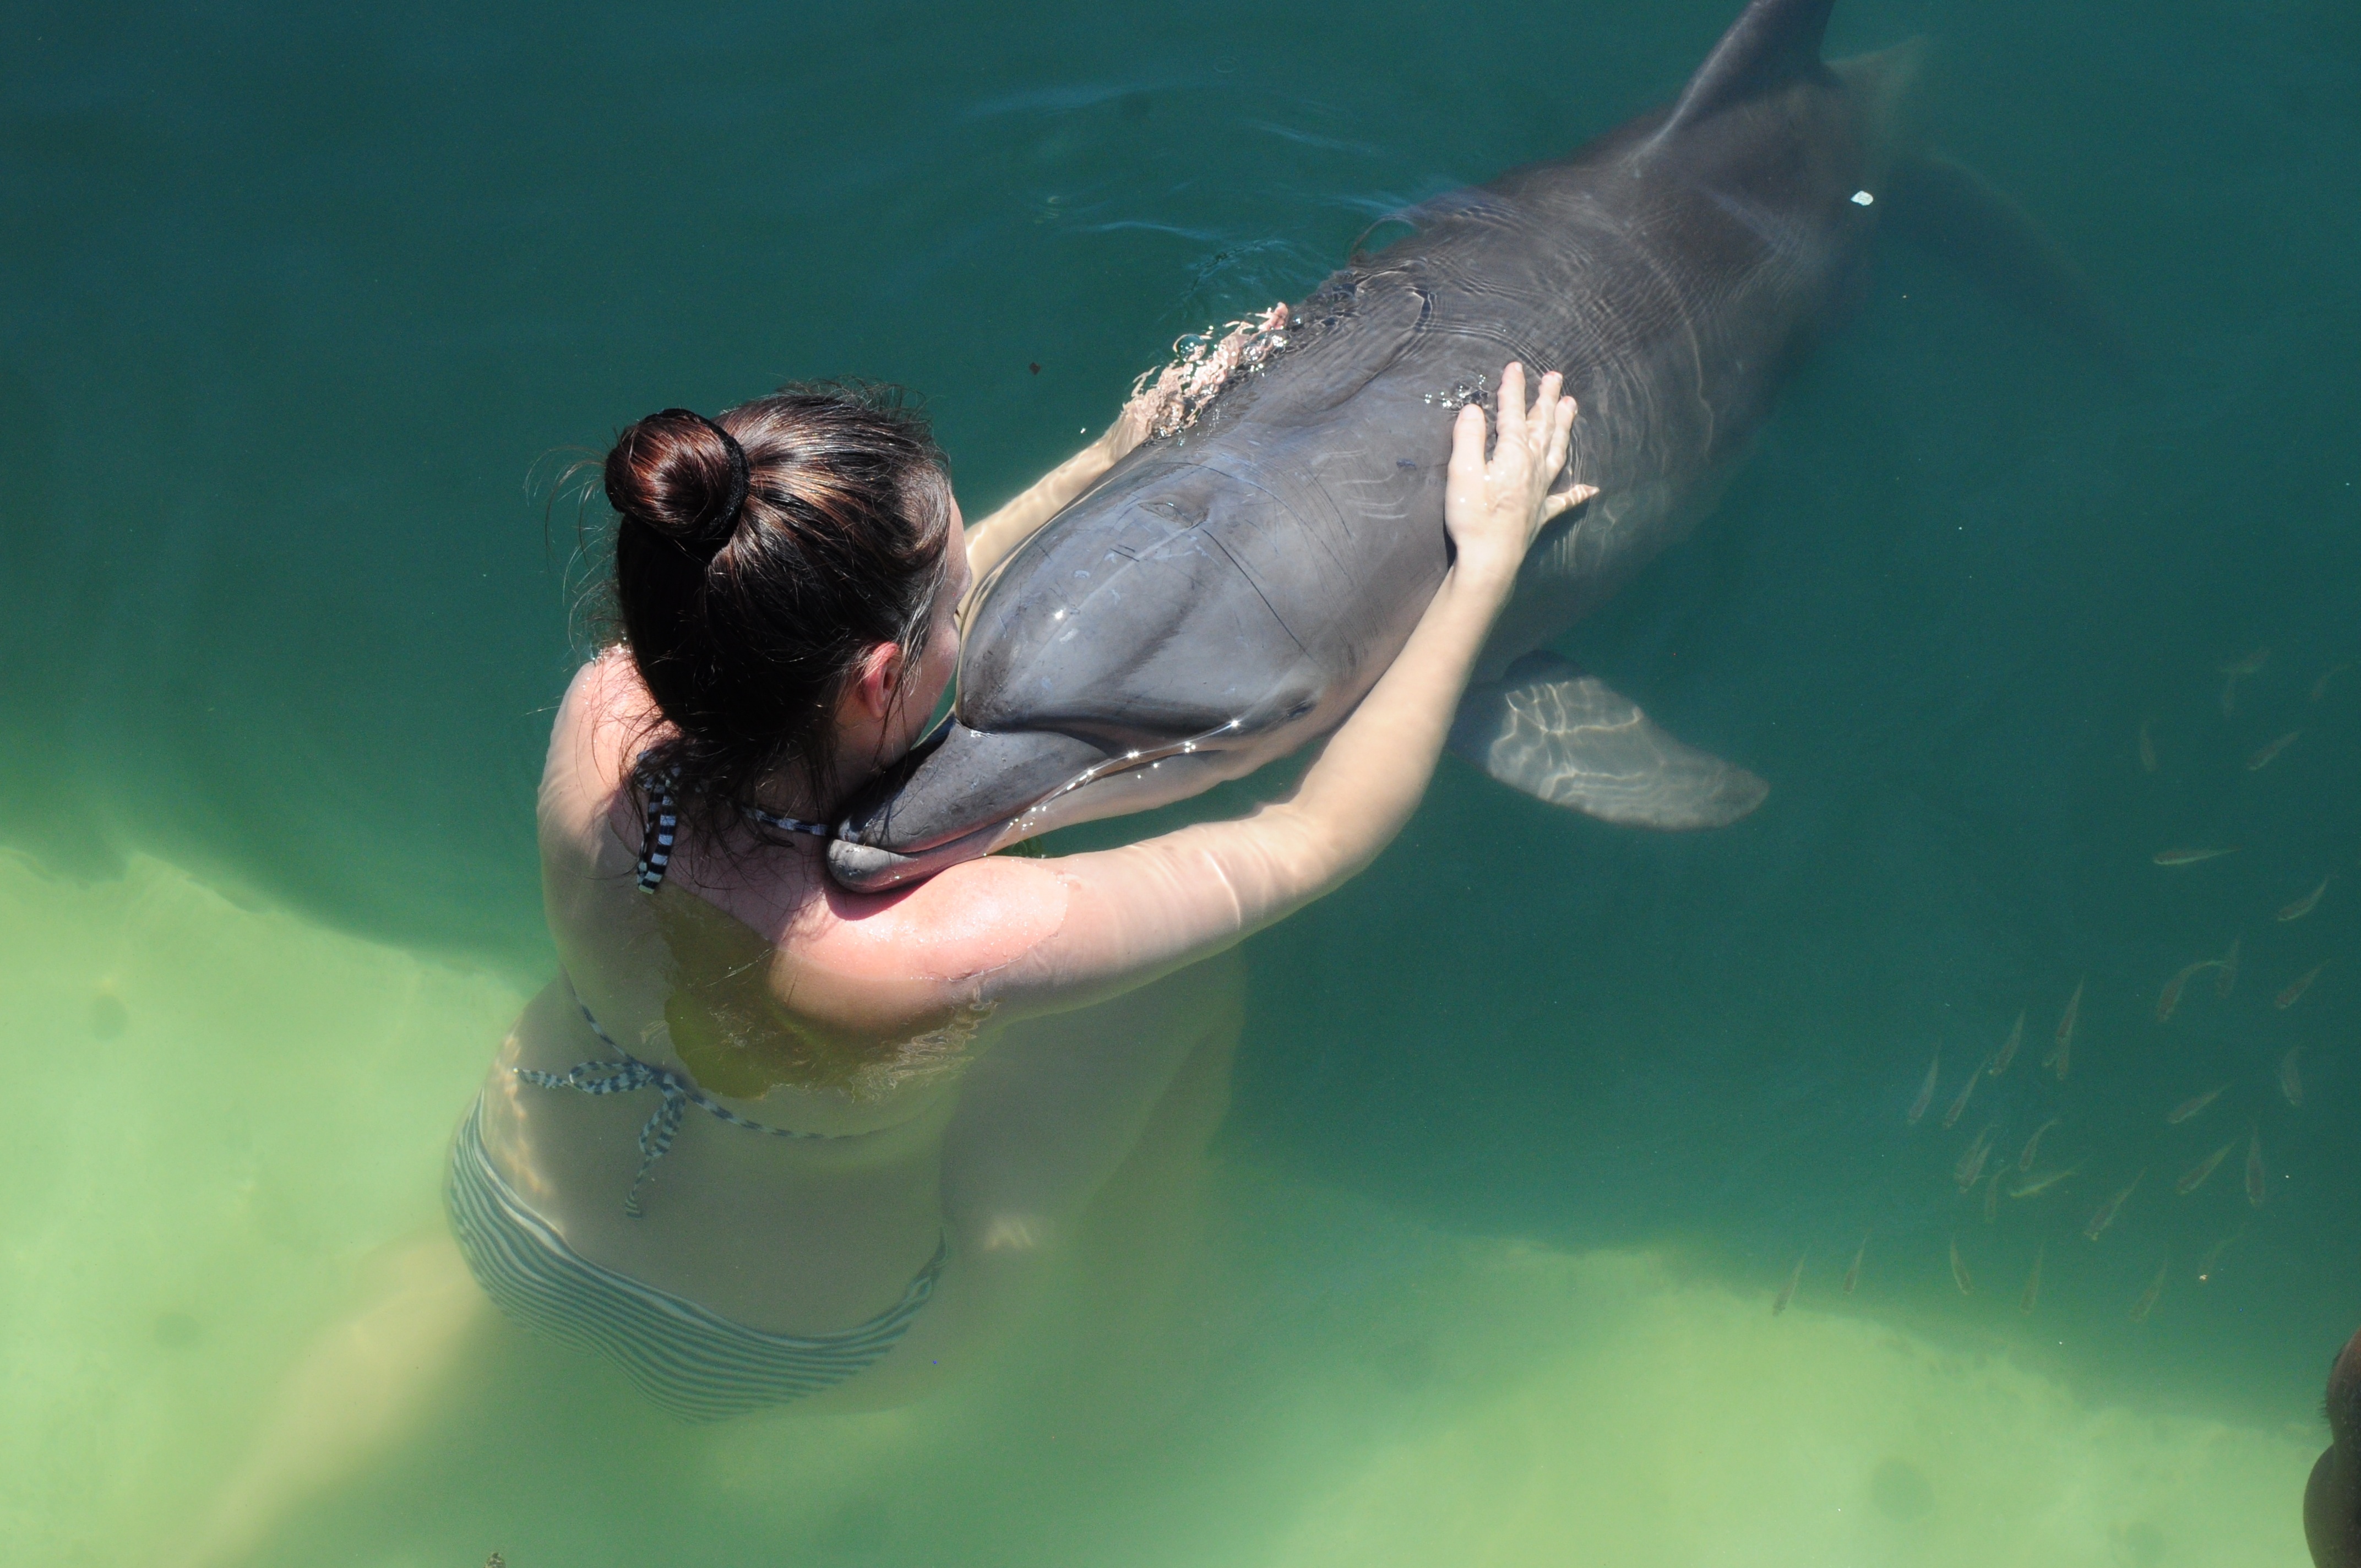
sea, water, nature, wildlife, underwater, love, biology, mammal, fish, shark, marine, dolphin, indonesia, marine mammal, marine biology